Éamon de Valera

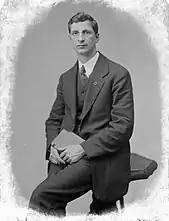
De Valera in March 1918

While he was already involved in the Gaelic revival, de Valera's involvement in the political revolution began on 25 November 1913, when he joined the Irish Volunteers. The organisation was formed to oppose the Ulster Volunteers and ensure the enactment of the Irish Parliamentary Party's Third Home Rule Act won by its leader John Redmond. After the outbreak of World War I in August 1914, de Valera rose through the ranks and it was not long before he was elected captain of the Donnybrook branch. Preparations were pushed ahead for an armed revolt, and he was made commandant of the Third Battalion and adjutant of the Dublin Brigade. He took part in the Howth gun-running. He was sworn by Thomas MacDonagh into the oath-bound Irish Republican Brotherhood, which secretly controlled the central executive of the Volunteers. He opposed secret societies, but this was the only way he could be guaranteed full information on plans for the Rising.